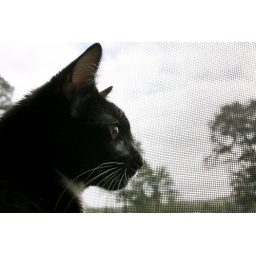
With the cooler temperatures, we've kept the windows open on the weekends, and Jinx loves to sit in the window and look out.